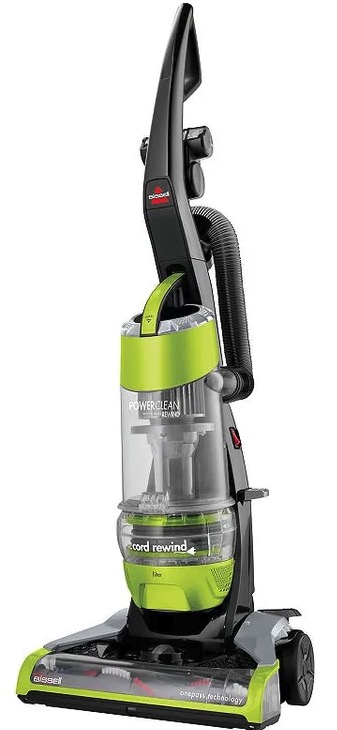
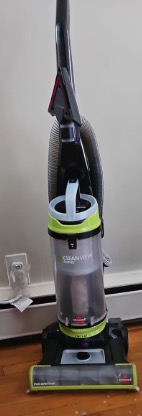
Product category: items_vacuum
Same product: no